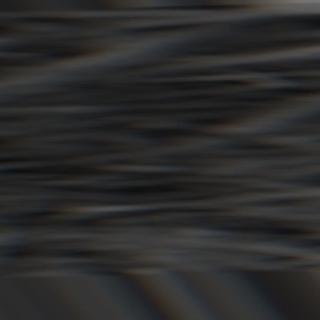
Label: sugarcane_bacterial_blight